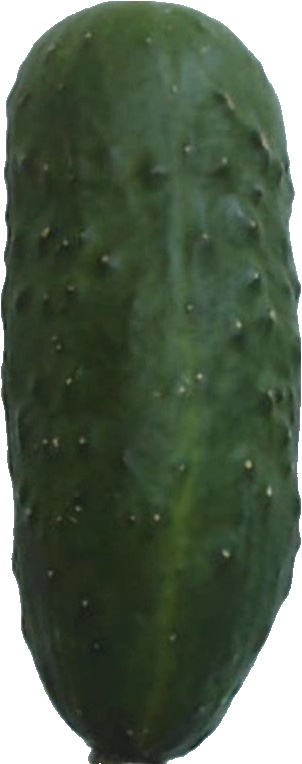
Label: cucumber_1